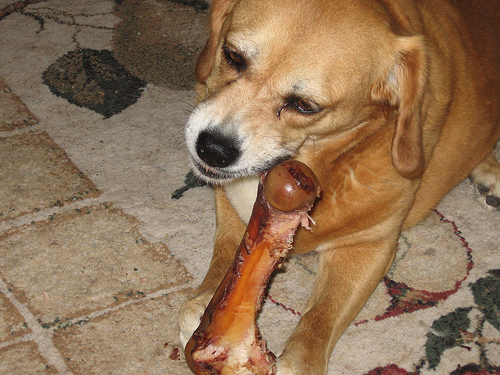
Animal: dog
Breed: beagle